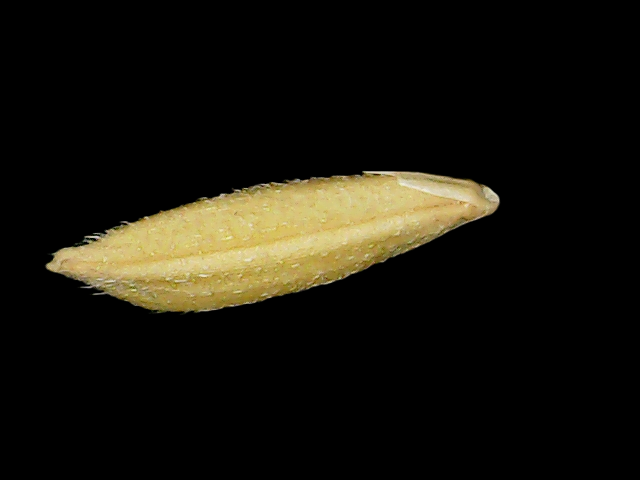
Rice variety: Binadhan17